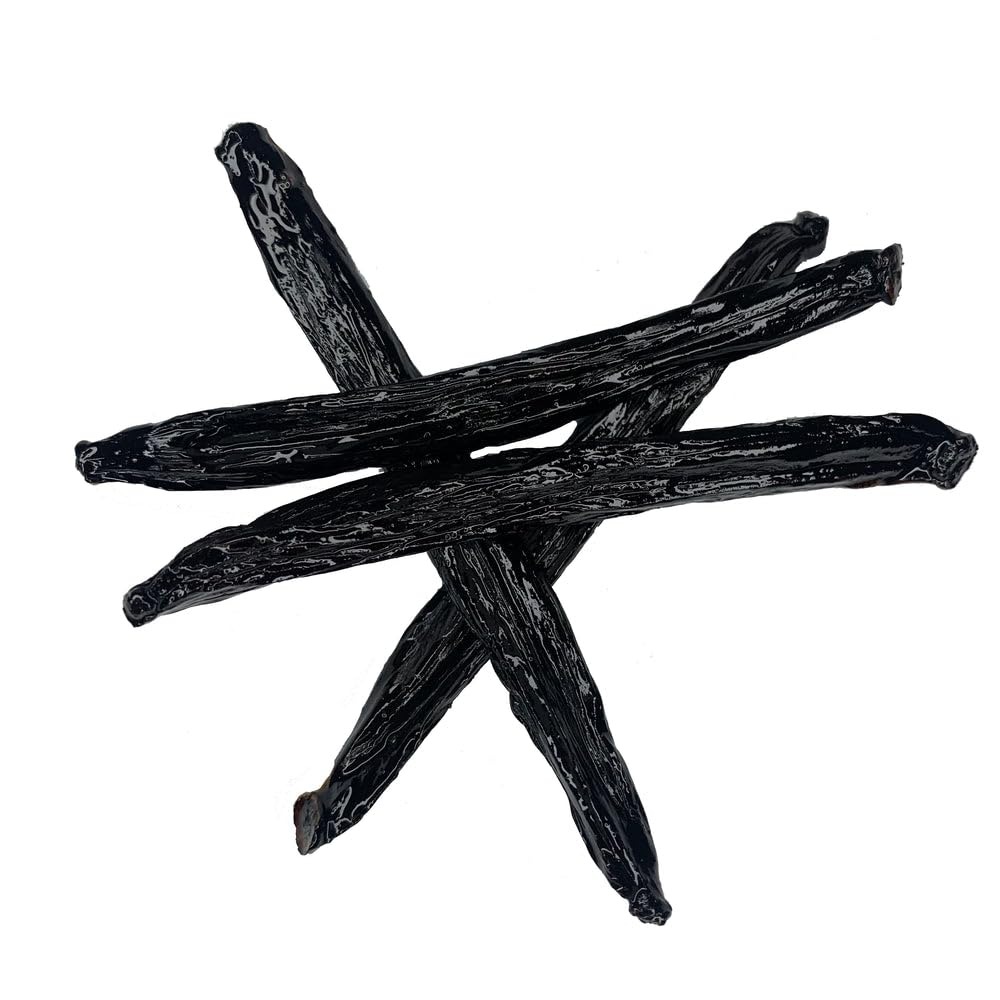
Item Name: 25 Guatemalan Vanilla Beans Whole Grade A Vanilla Pods for Homemade Vanilla Extract, Baking, Ice Cream, Flavoring, & Vanilla Powder
Bullet Point 1: Fresh Guatemalan Vanilla Beans from Late 2024 - 2025 Crop Suistainably Sourced From Guatemalan Farmers at Fair Market Prices
Bullet Point 2: Length is ~ 3 - 5 Inches (Approximately 8 -13 cm) with an average moisture content of 28% - 33% meaning these beans are soft, semi-pliable, and filled with millions of tiny vanilla seeds.
Bullet Point 3: Uses: Vanilla beans can be used in a variety of recipes as flavoring or ingredients and other uses such as homemade vanilla extract, baking, cooking, and brewing
Bullet Point 4: Guatemalan Vanilla Beans Have a Bold Flavor Profile that consists of roasted chiles with a Smooth Cacao Aroma Over a Warm Vanilla Base.
Bullet Point 5: Our triple inspection process ensures only the highest quality beans are sent out by checking the size, smell, aroma, and appearance before packaging in our commercial vacuum sealers.
Product Description: Vanilla beans originated in Mexico and are sun cured for months using the traditional Bourbon drying method. They are now found all over the world from places like Madagascar to Indonesia to Papa New Guinea PNG farms. The scent consists of a heavenly buttery aroma with a rich, black or dark brown color and a very oily outside surface. The interior of the bean is where the magic is at and consists of millions of black, tiny vanilla seeds that are waiting to be scraped out. Our beans are traditionally cured to develop the full, complex vanilla flavor made of over 200 organic compounds and artificial vanilla (vanillin) cannot properly replicate the complexity of natural vanilla. The entire process takes anywhere from 6 to 9 months after pollination and our farmers have turned vanilla processing and curing into an art. This region remains the industry quality benchmark for producing vanilla planifolia with high vanillin content. <br><br>There are so many recipes that can be created with vanilla beans! Desserts such as vanilla bean ice cream, creme brulee, cup cakes, or cookies can be created with these magical beans. Homemade KAHLUA or Vanilla Extract is also a very popular gift & can be made using a simple vodka infusion method! Bonus points for using the spent vanilla beans after the extract making process for creating vanilla sugar!<br><br>Our beans are triple inspected throughout their journey. First, they are inspected by our farmers who have hundreds of years of experience. The second inspection is before bulk storage for transport. The final inspection is done at our warehouse moments before packing your shipment where we check the smell, quality, and appearance.
Value: 25.0
Unit: Count

Price: 149.99